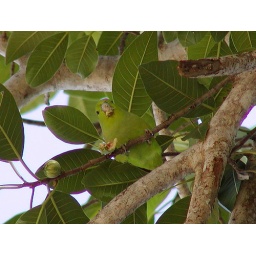
Mexican Parrotlet being a piggy eating figs in a ficus tree not far from Freddy's house in Rincon de Guayabitos, NAY.